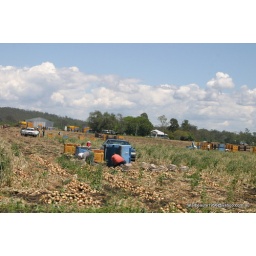
picks in the farms field with clouds cars shed house